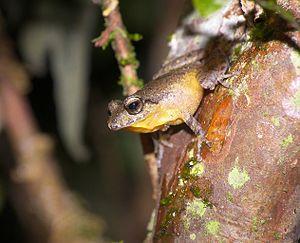
Pristimantis taeniatus est une espèce d'amphibiens de la famille des Craugastoridae.